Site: brandenburg
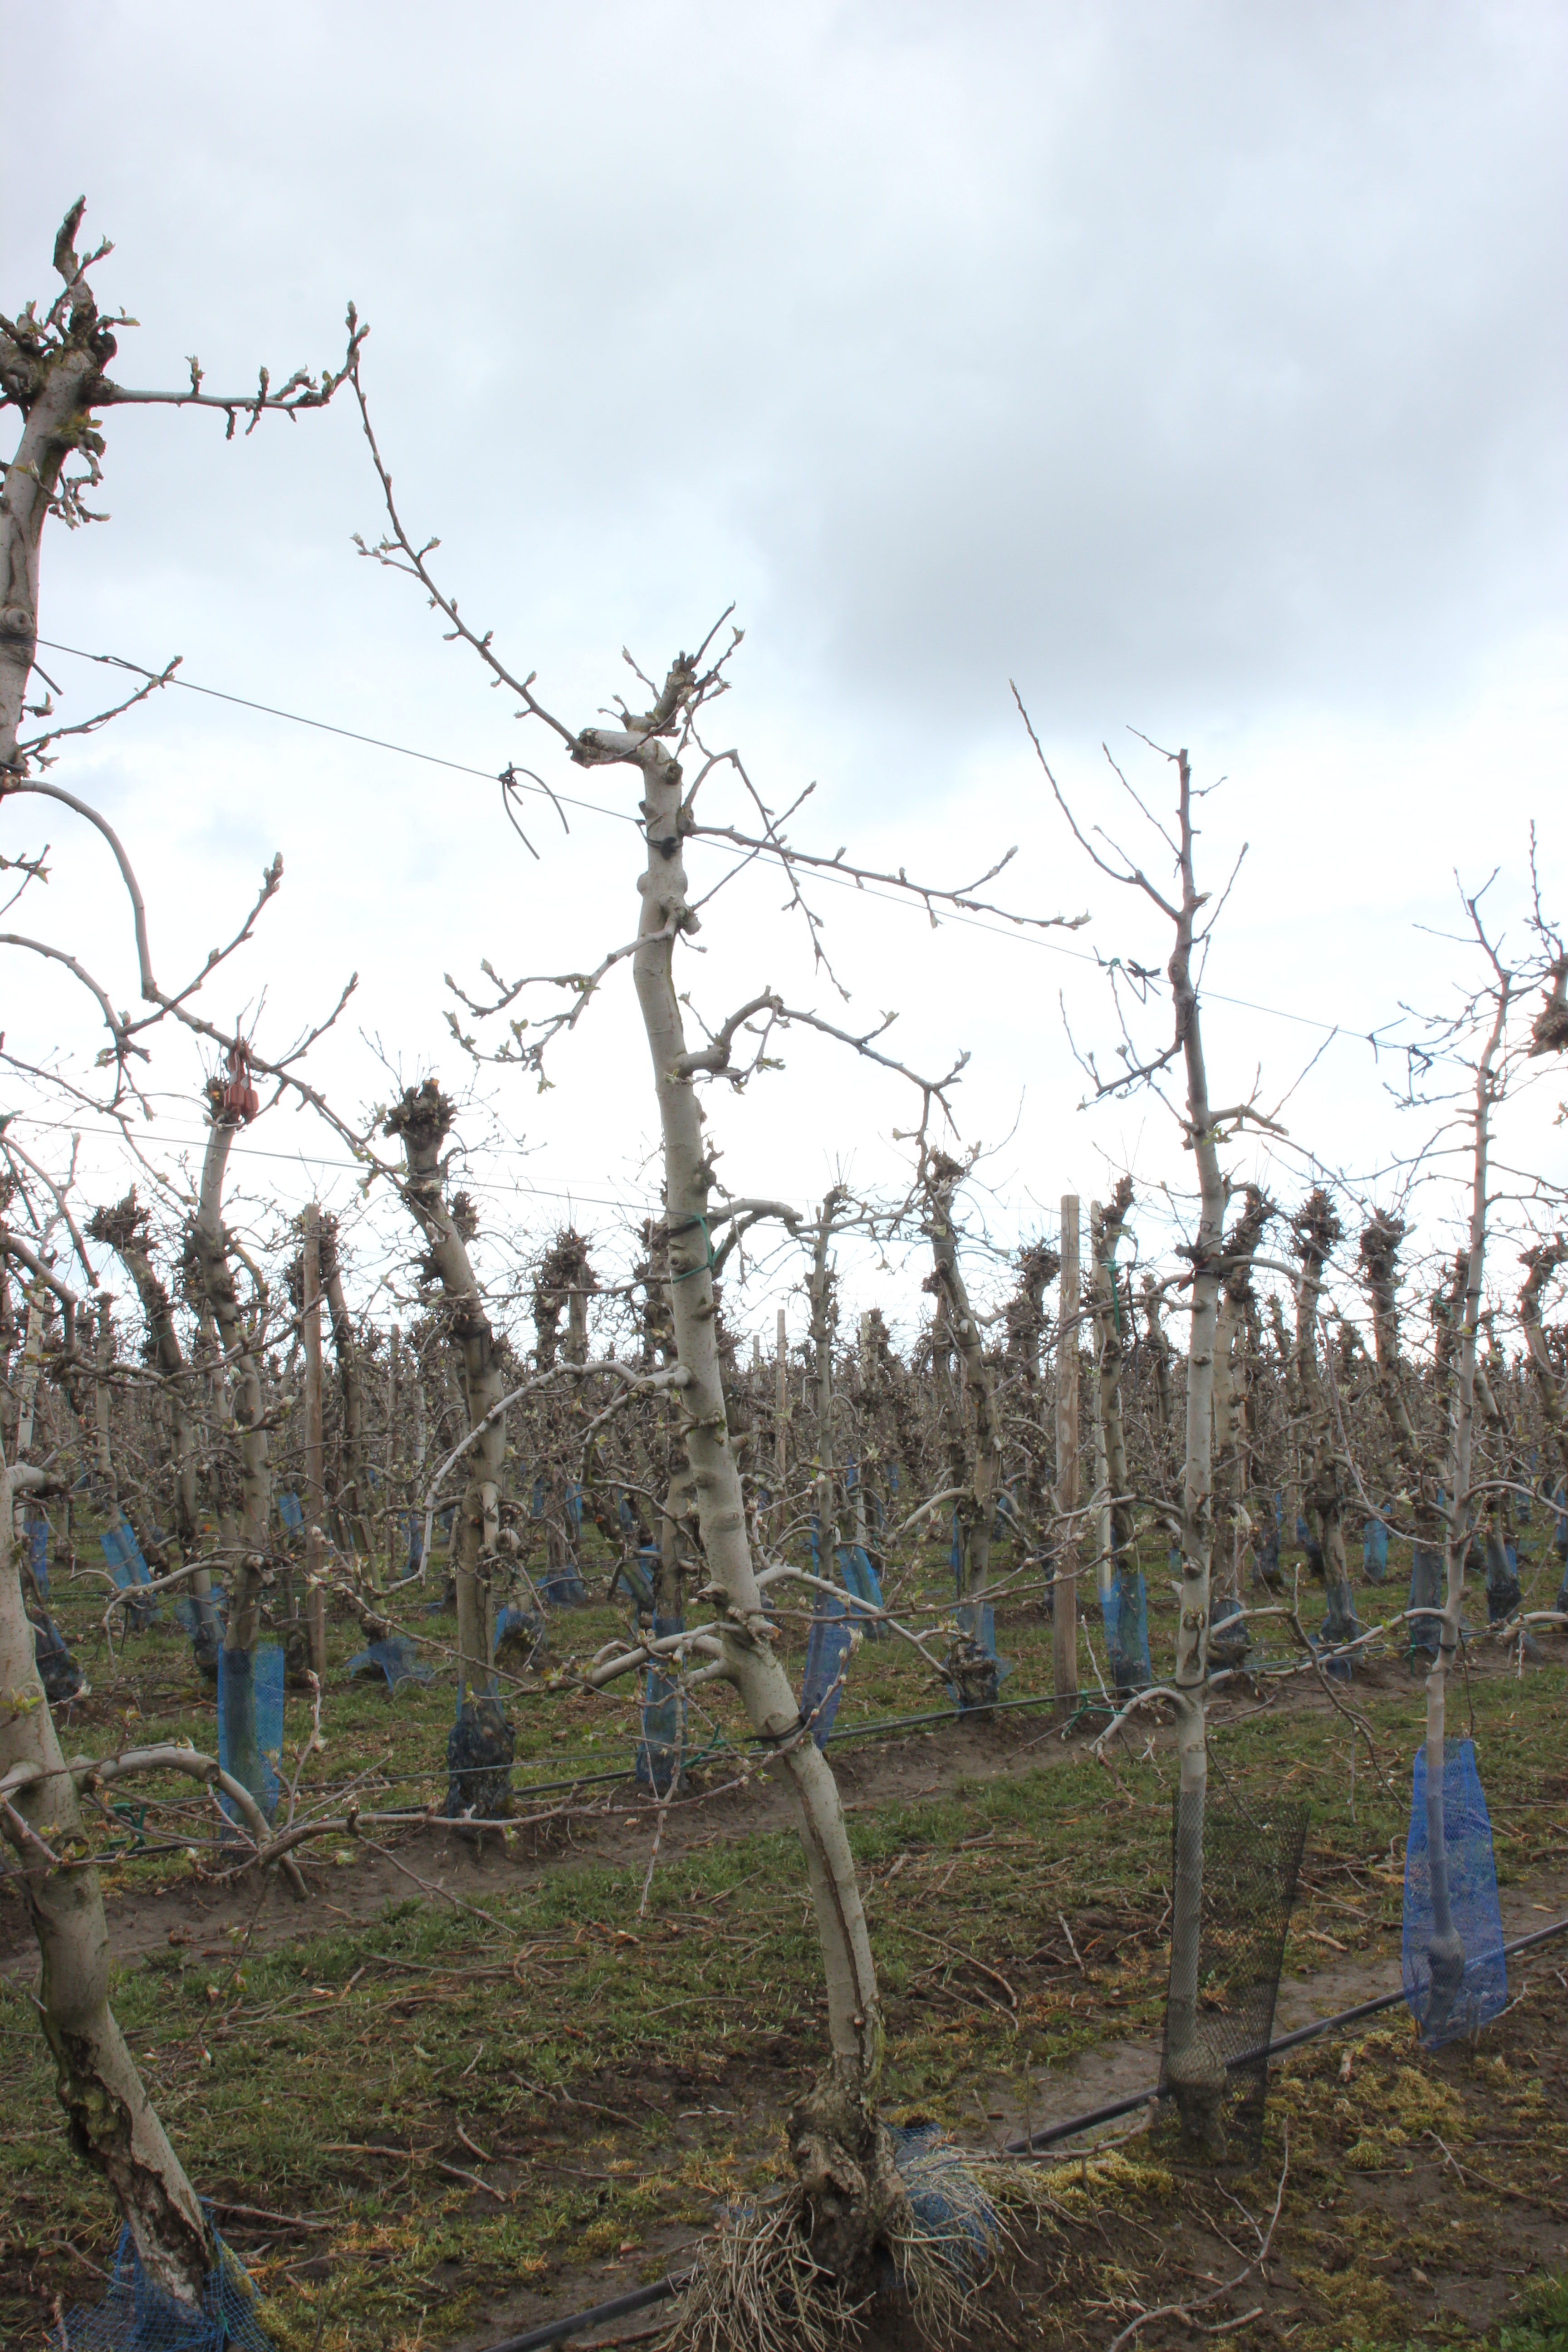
Growth stage (BBCH 55): Inflorescence emergence